North Bethesda, Maryland

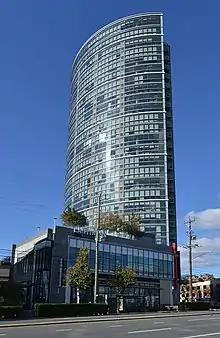
North Bethesda Market East, formerly the tallest building in Montgomery County.

North Bethesda is a census-designated place in Montgomery County, Maryland, United States, located just north-west of the U.S. capital of Washington, D.C. It had a population of 50,094 as of the 2020 census. Among its neighborhoods, the centrally located, urbanizing district of White Flint is the commercial and residential hub of North Bethesda. The Pike & Rose development and the Pike District is an initiative of Montgomery County to brand and market this region as "North Bethesda's Urban Core". The WMATA (formerly White Flint) metro station and metro station serve the region.